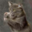
Label: cat